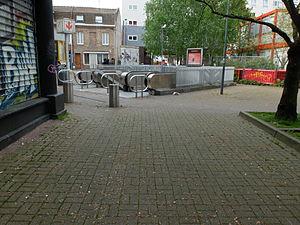
Vue de la station de métro Gambetta située à Lille.
Gambetta est une station de métro française de la ligne 1 du métro de Lille Métropole. Inaugurée le 2 mai 1984, la station dessert depuis le quartier lillois Wazemmes.